Ilumäe

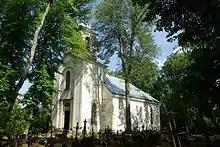
Ilumäe chapel

Ilumäe is a village in Haljala Parish, Lääne-Viru County, in northeastern Estonia.